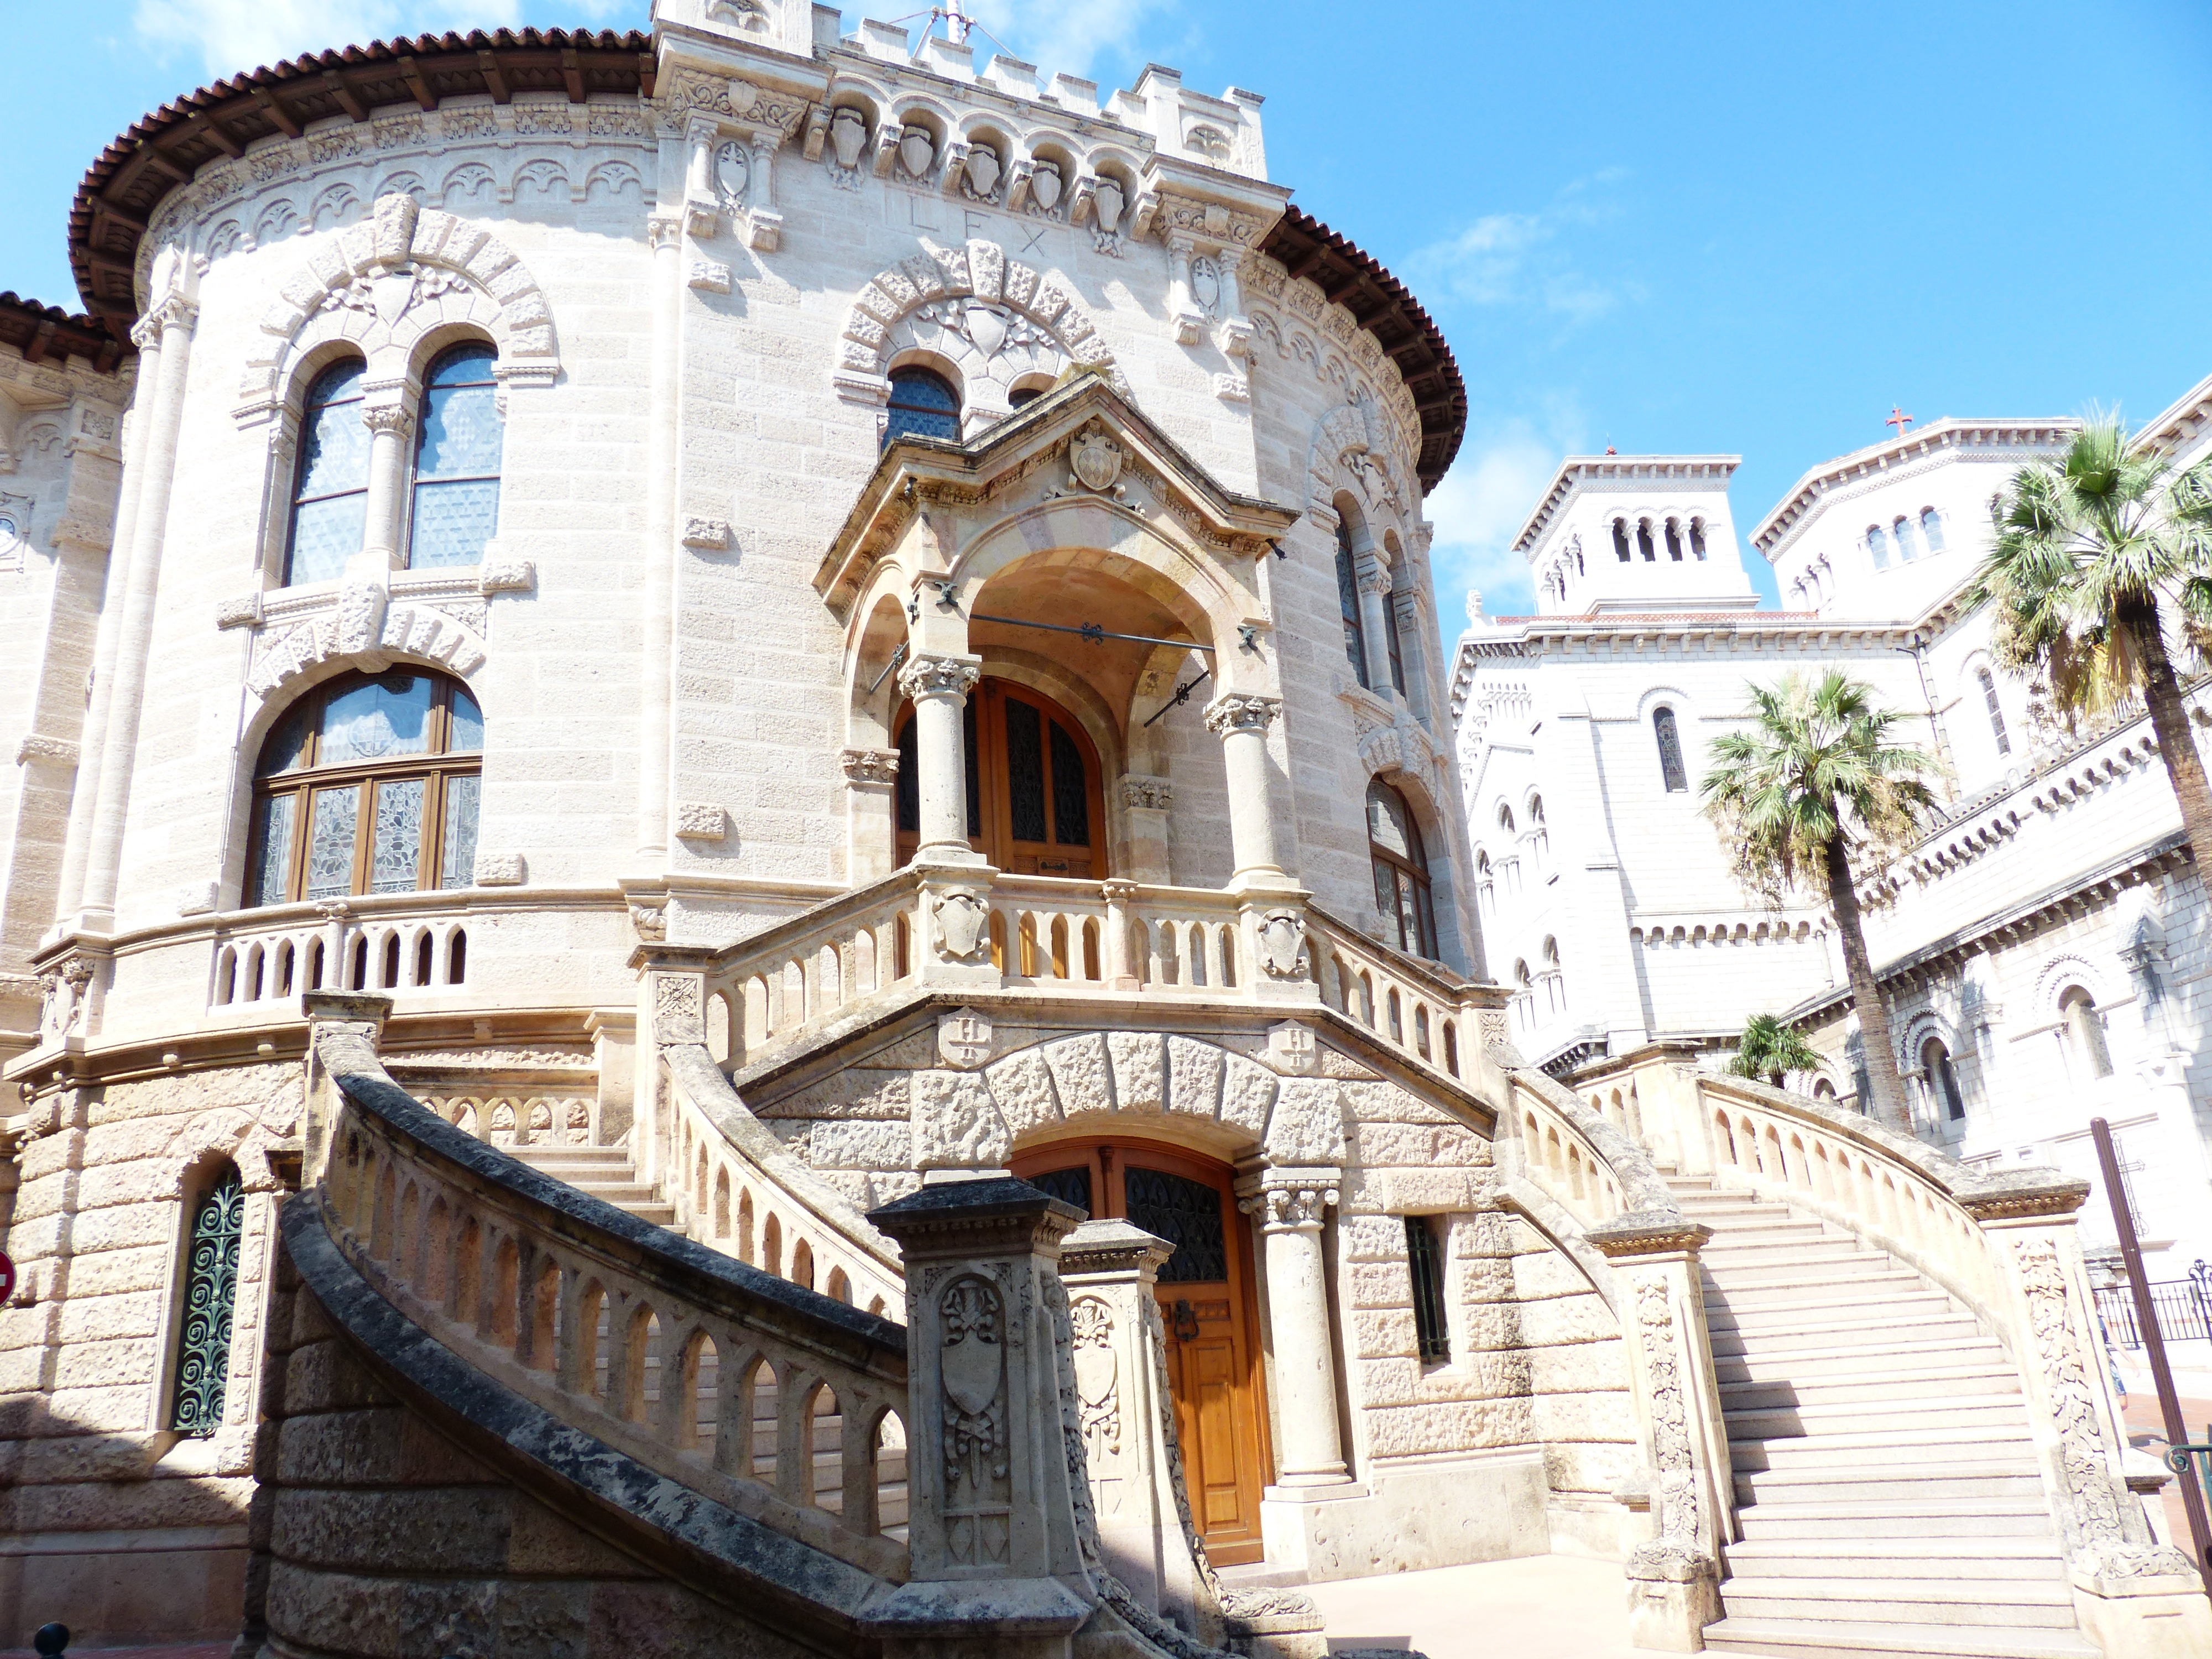
architecture, mansion, town, building, palace, city, staircase, plaza, landmark, facade, place of worship, justice, stairs, synagogue, monaco, estate, tufa, historic site, ancient history, ancient roman architecture, palace of justice